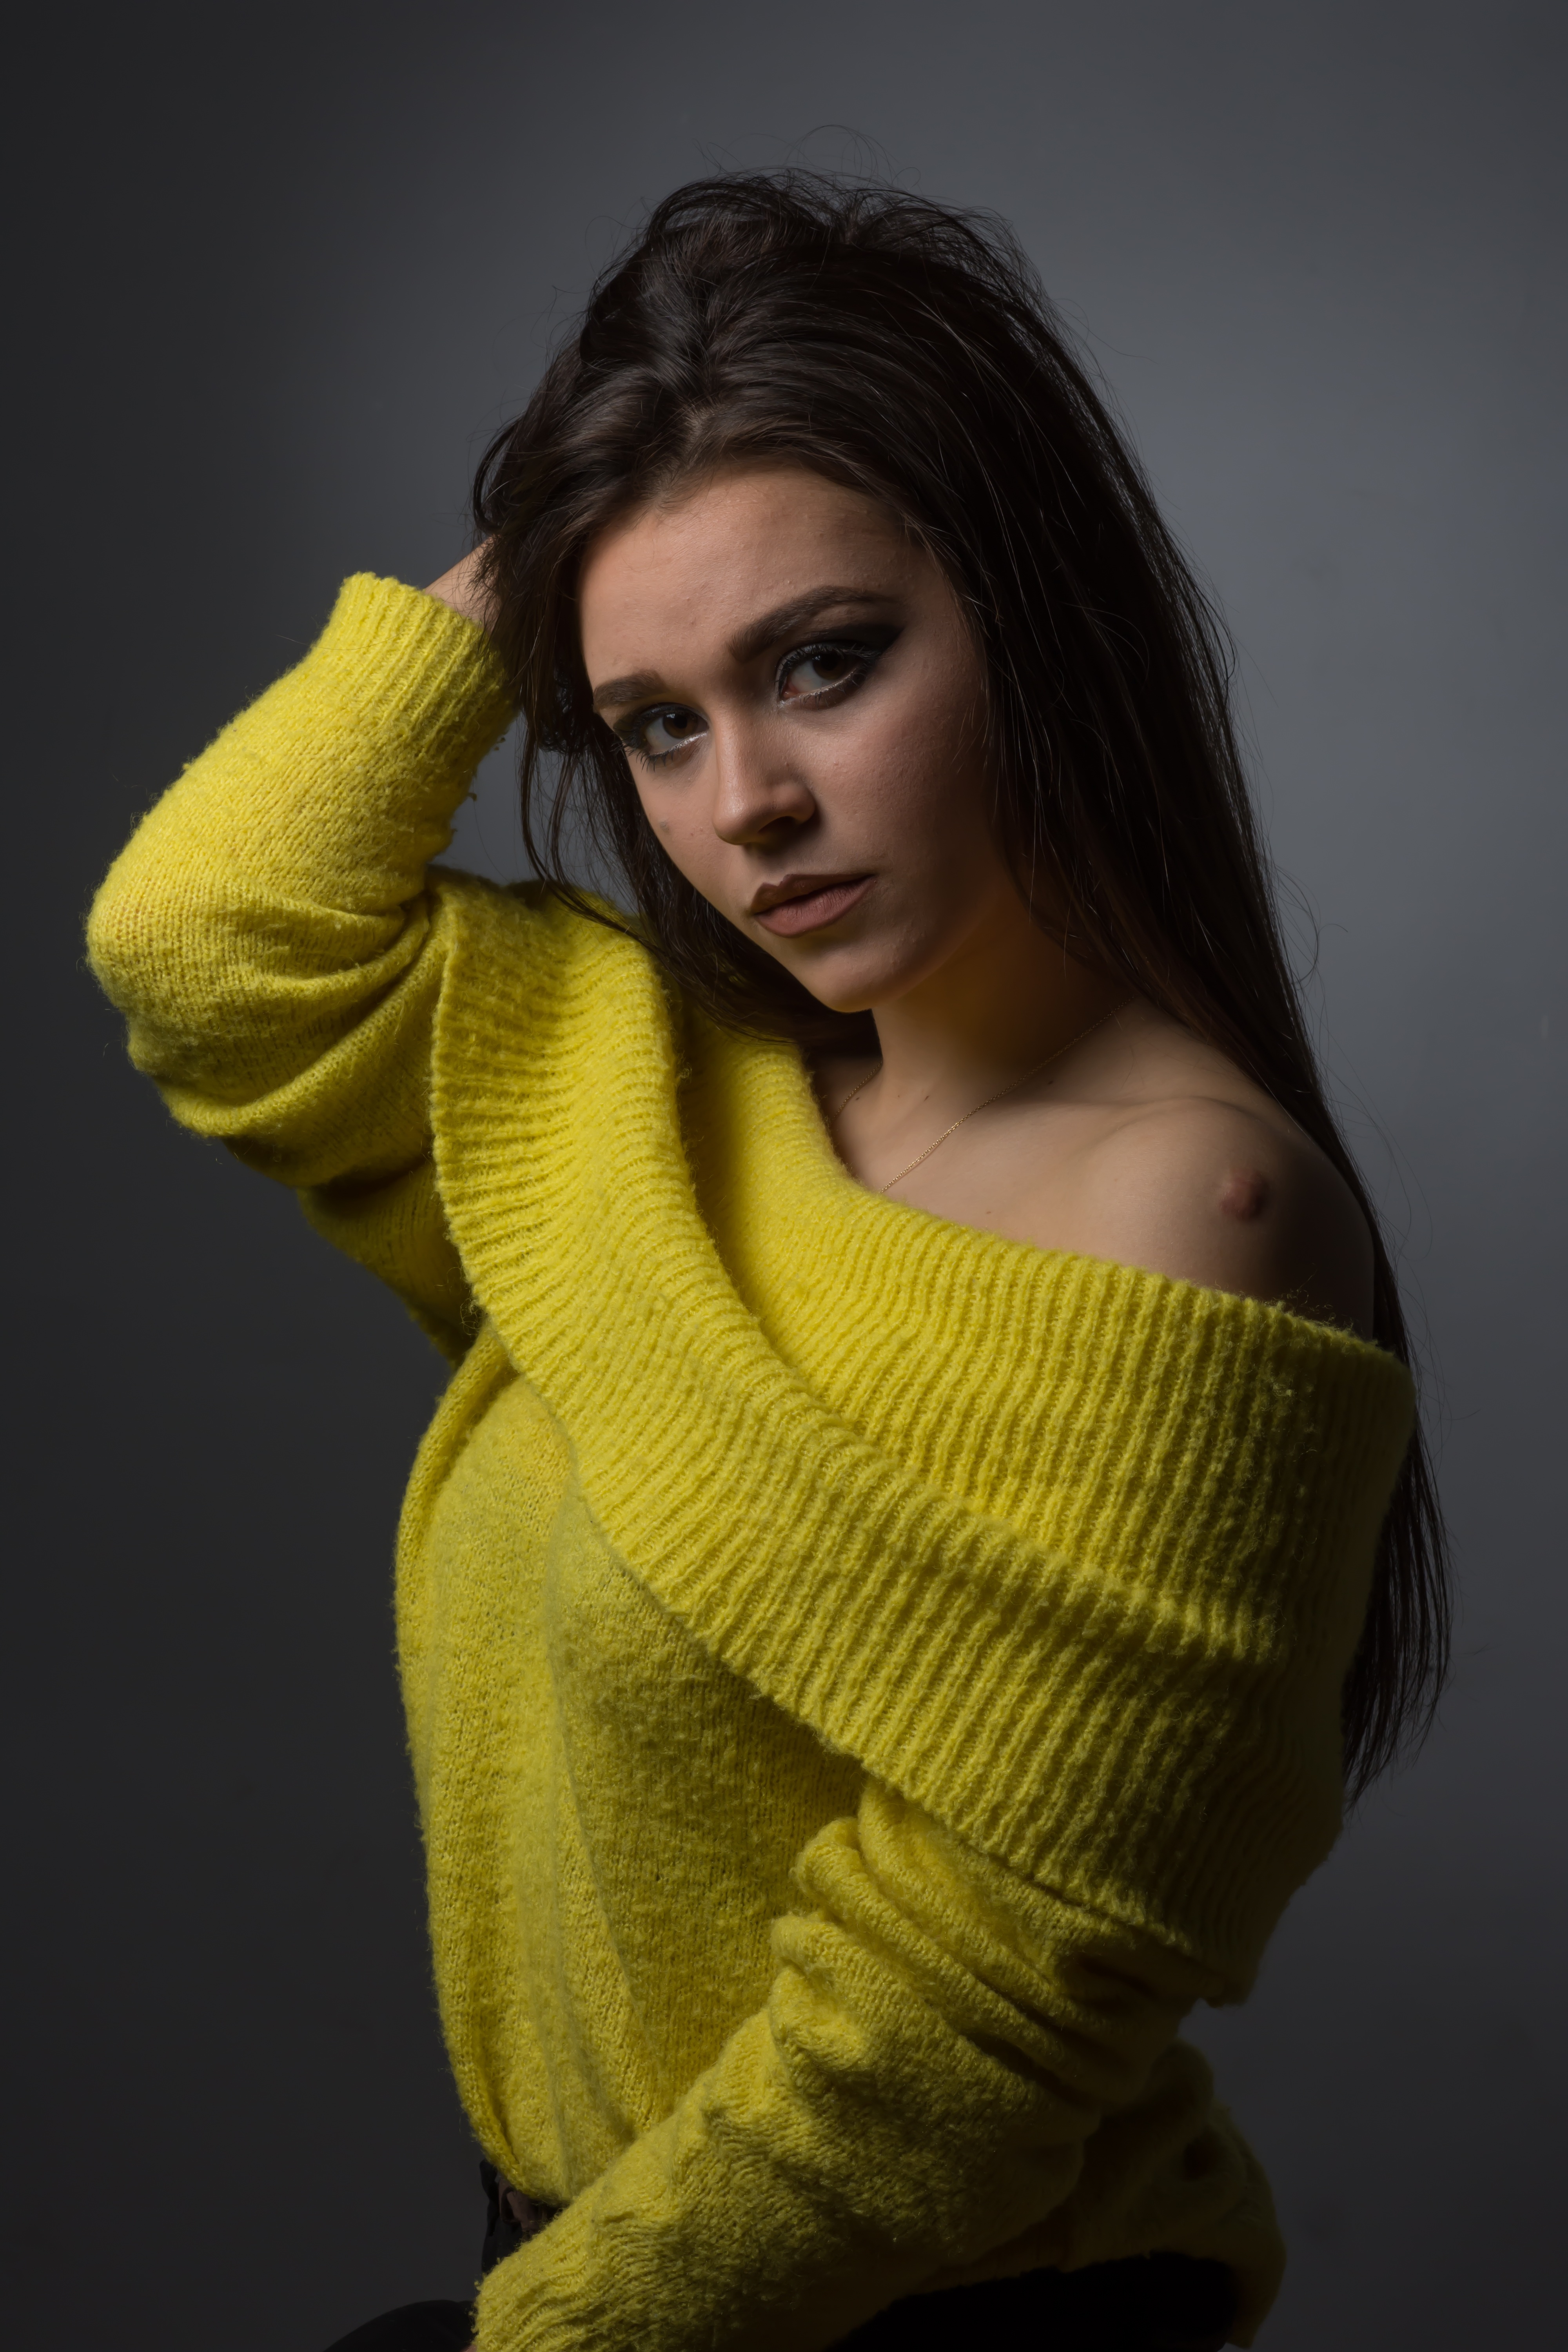
person, girl, woman, hair, photography, female, portrait, model, young, green, studio, fashion, clothing, yellow, scarf, makeup, posing, textile, face, art, neck, pose, sexy, style, elegant, pretty, attractive, elegance, gorgeous, glamour, sensuality, photo shoot, fashion model, hair fashion model, fashion models, fashion accessory